Jutta Weber

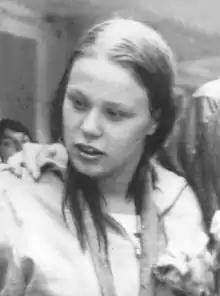
Weber at the 1973 Summer Universiade

Judith "Jutta" Weber (later "Meeuw", born 28 June 1954) is a German former swimmer who competed in the 1972 and 1976 Summer Olympics, and won bronze medals in the 4 × 100 m freestyle and 4 × 100 m medley relay events in 1972. She repeated this achievement next year at the 1973 World Aquatics Championships. In 1974, she won a European silver medal in the 4 × 100 m medley.